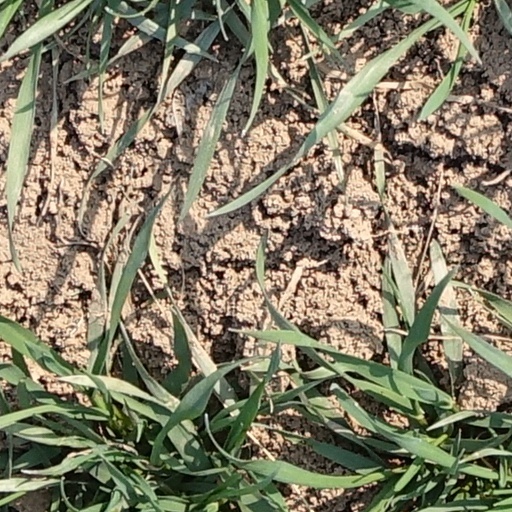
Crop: wheat